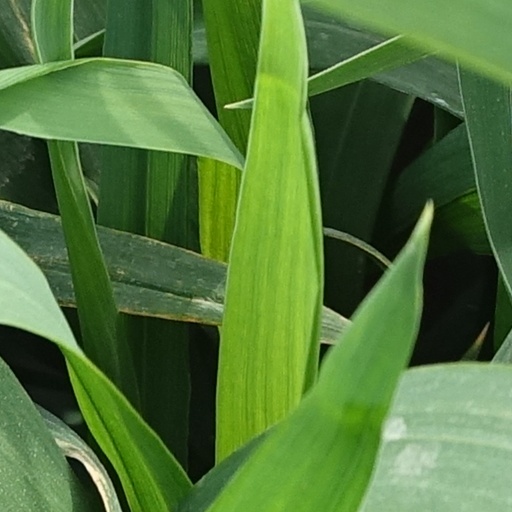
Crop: wheat